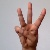
The image shows a hand gesture representing the letter 'W' in Indian Sign Language.